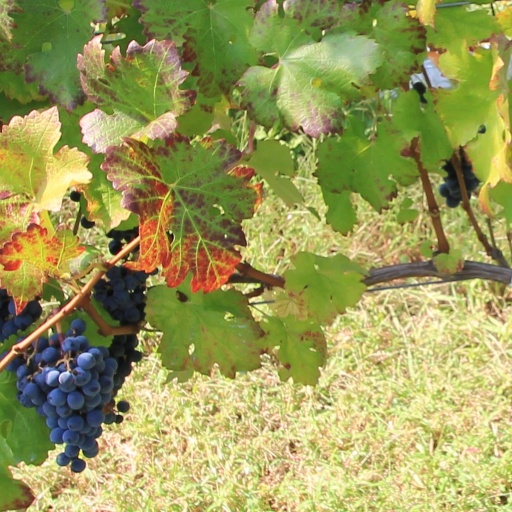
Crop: grape